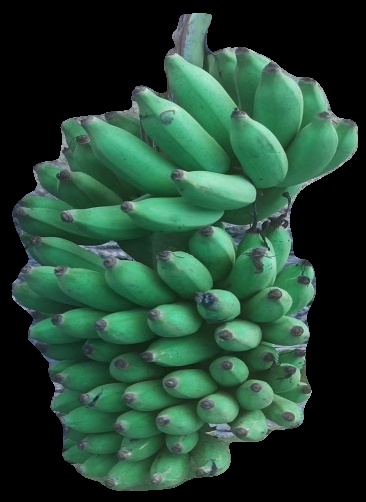
Variety: elakki-bale
Grade: grade2